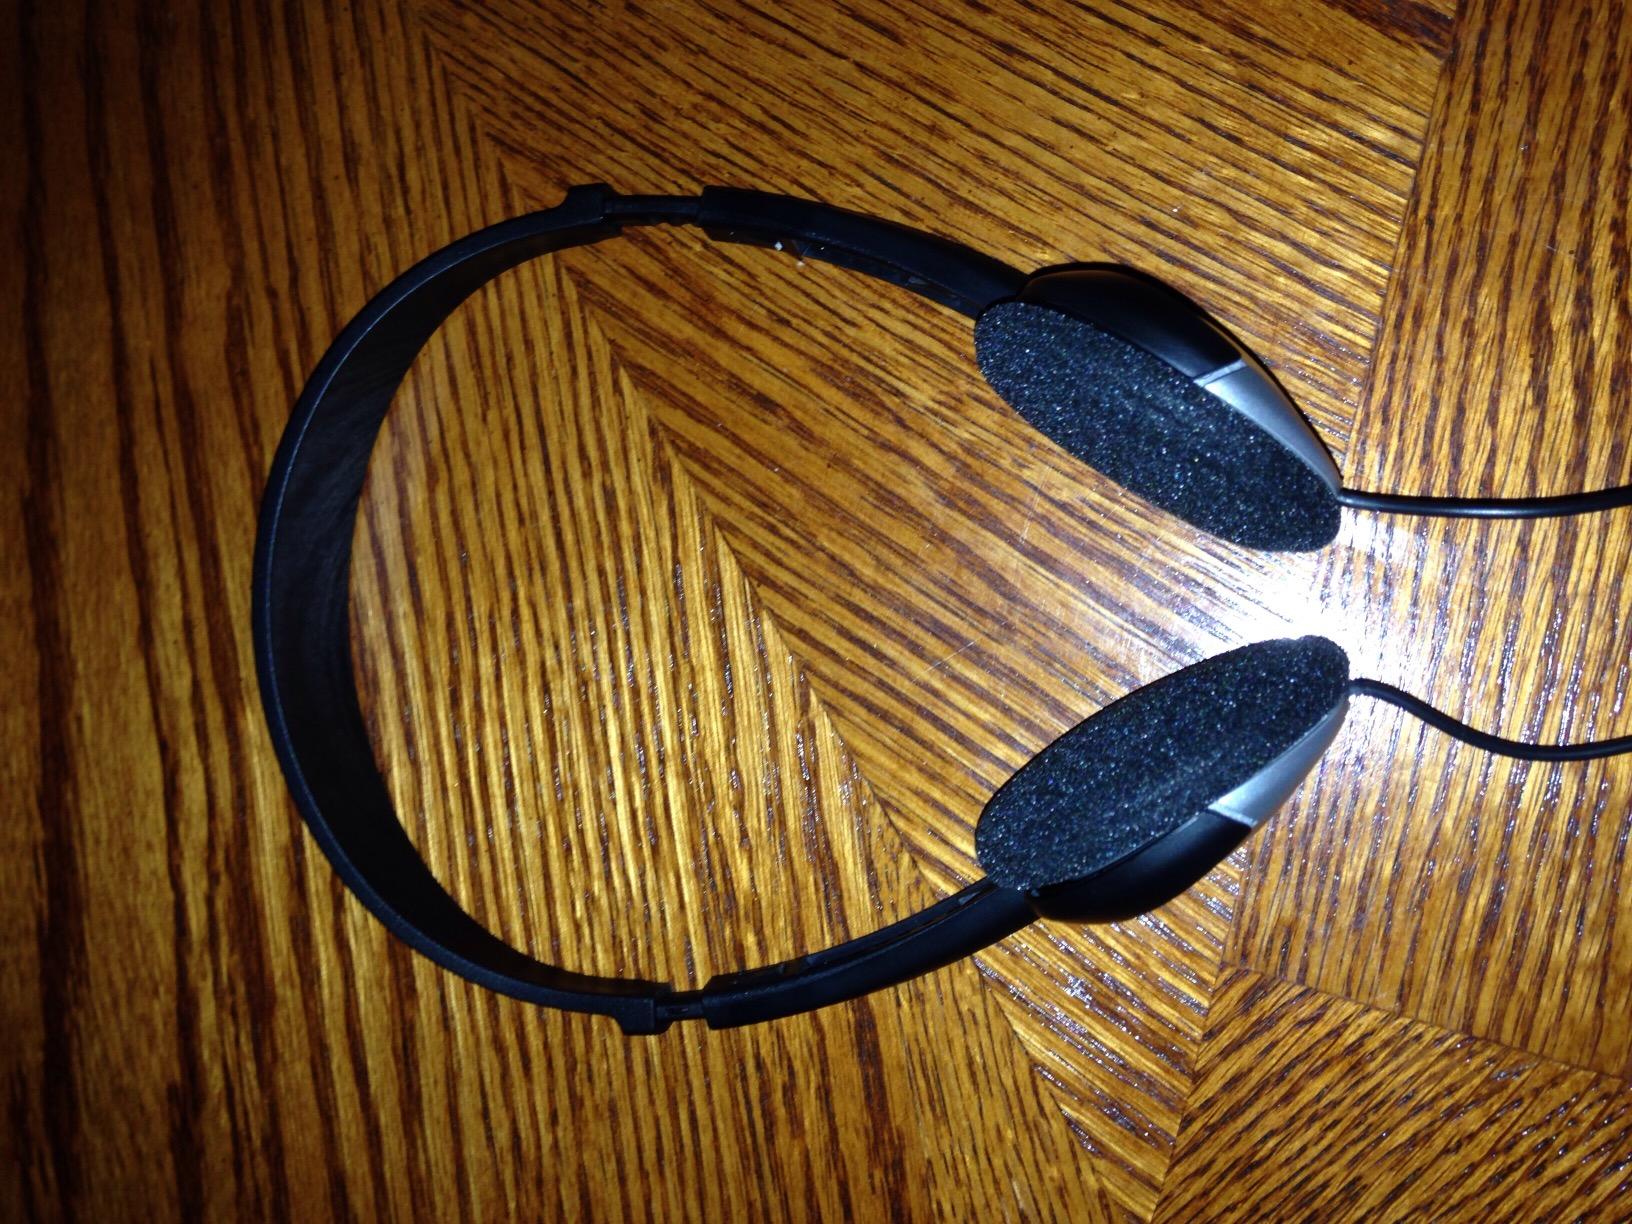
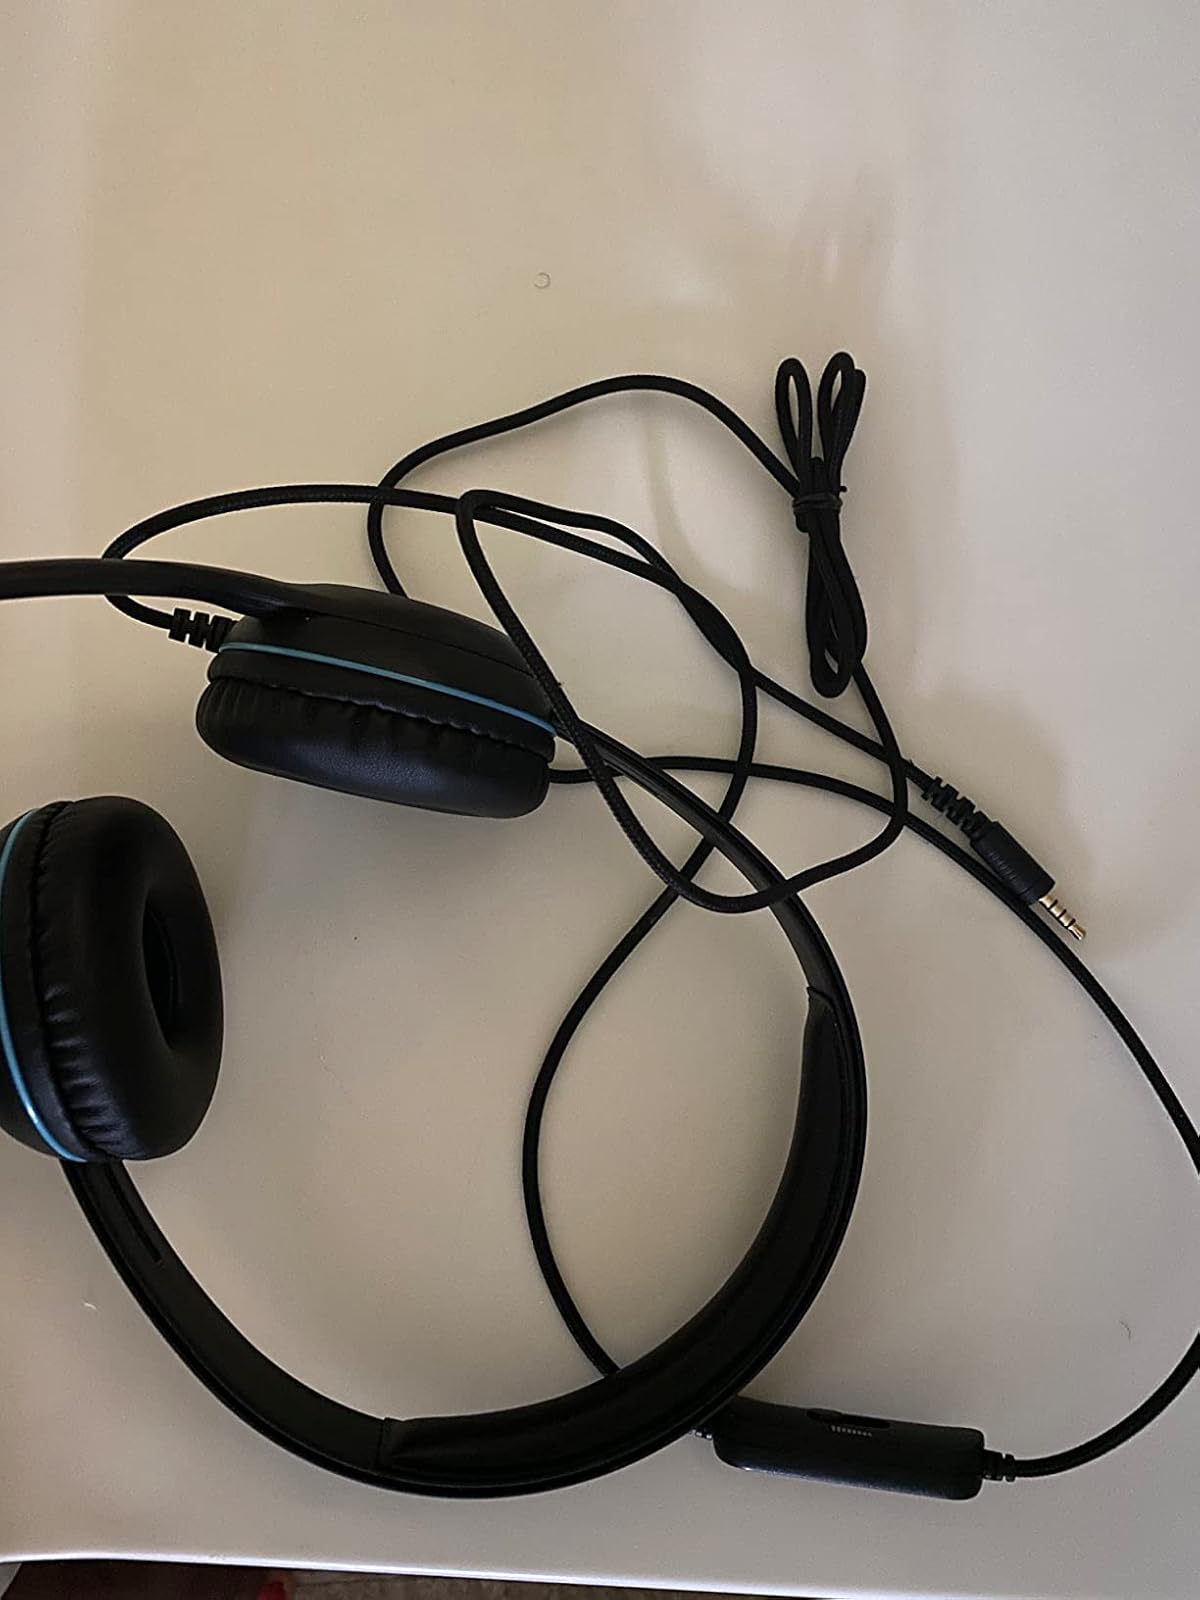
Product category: headphones
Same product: no